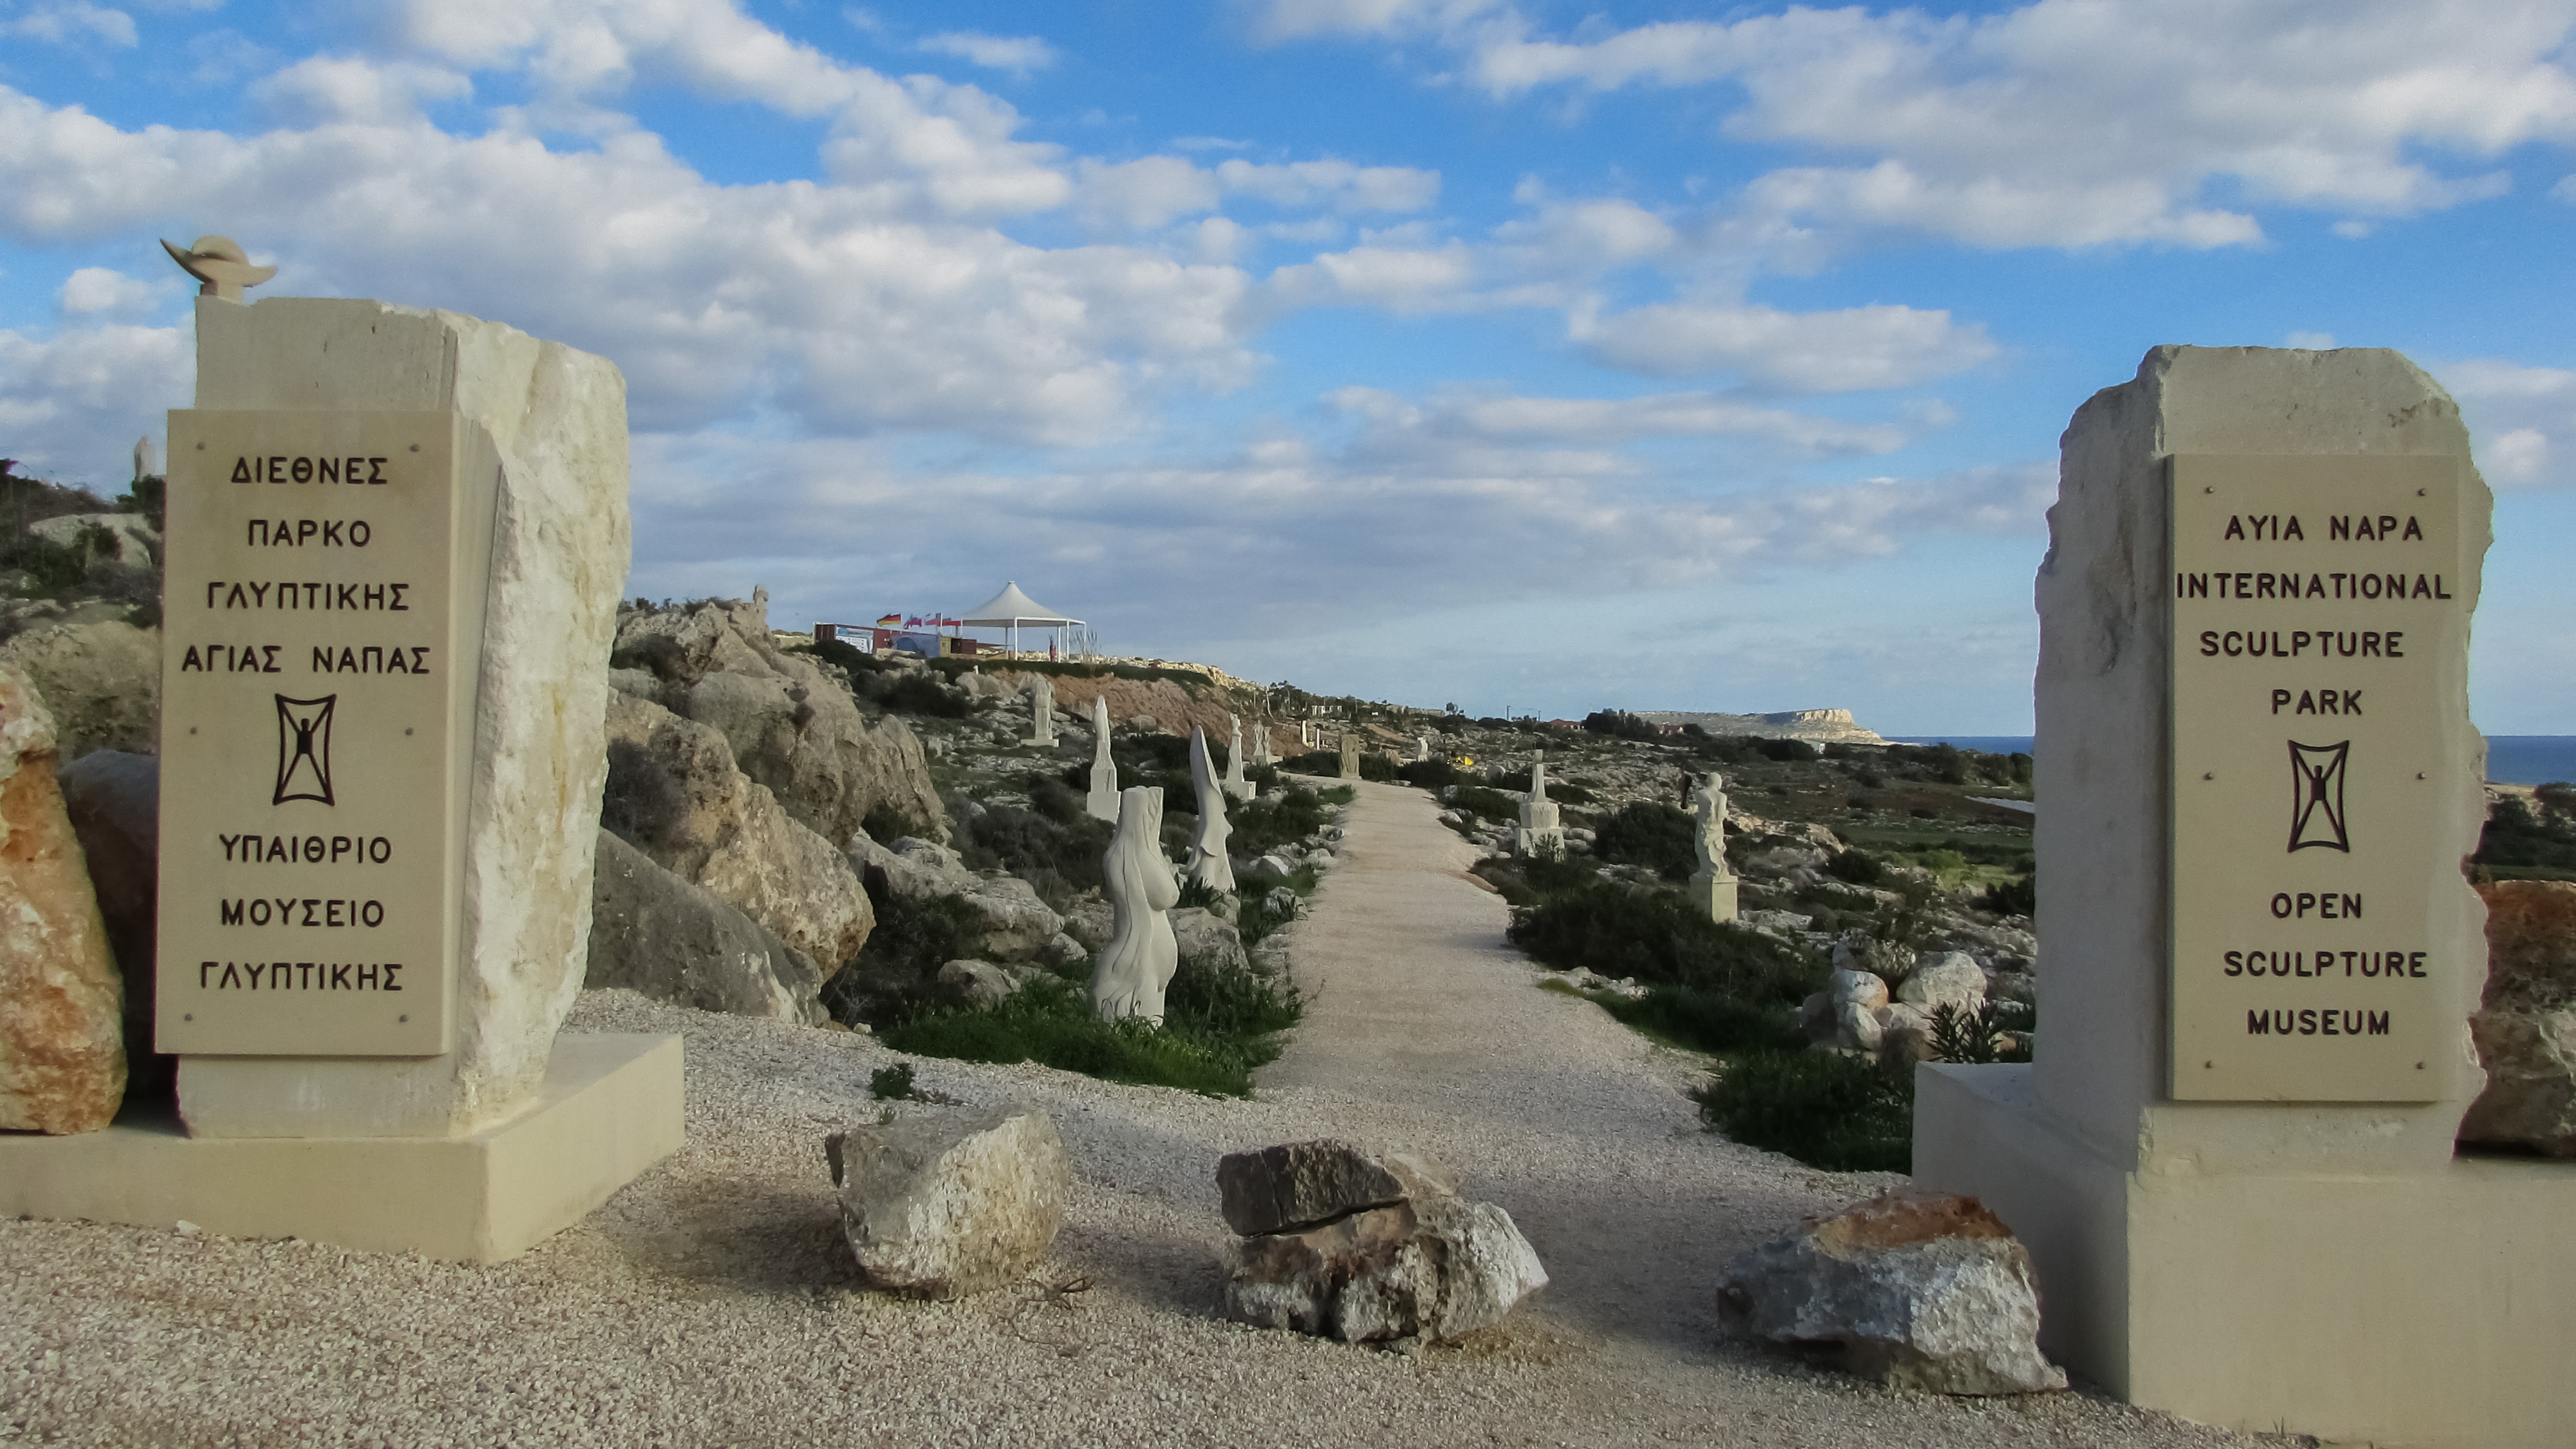
rock, monument, arch, landmark, tourism, memorial, art, history, cyprus, monolith, ayia napa, tours, sculpture park, ancient history